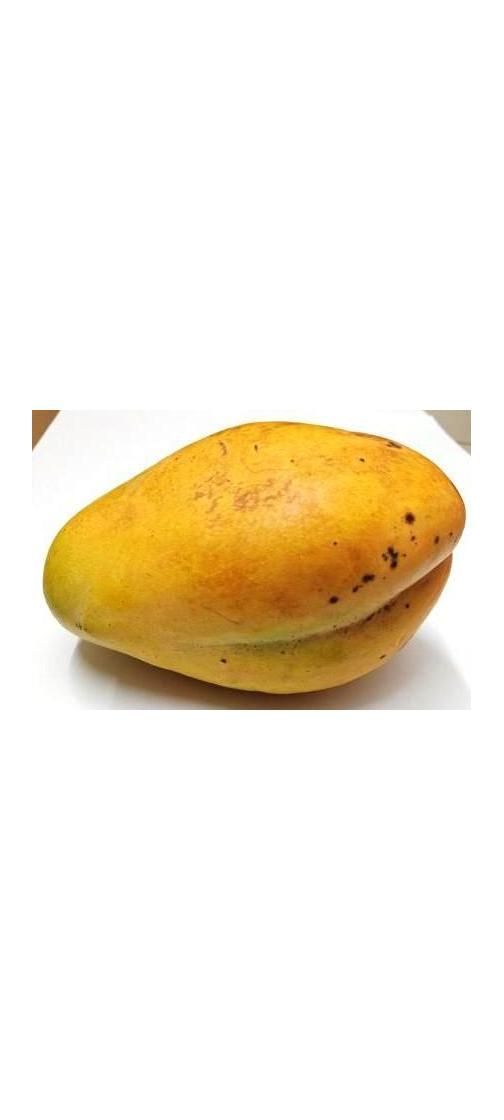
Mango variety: Bari-11